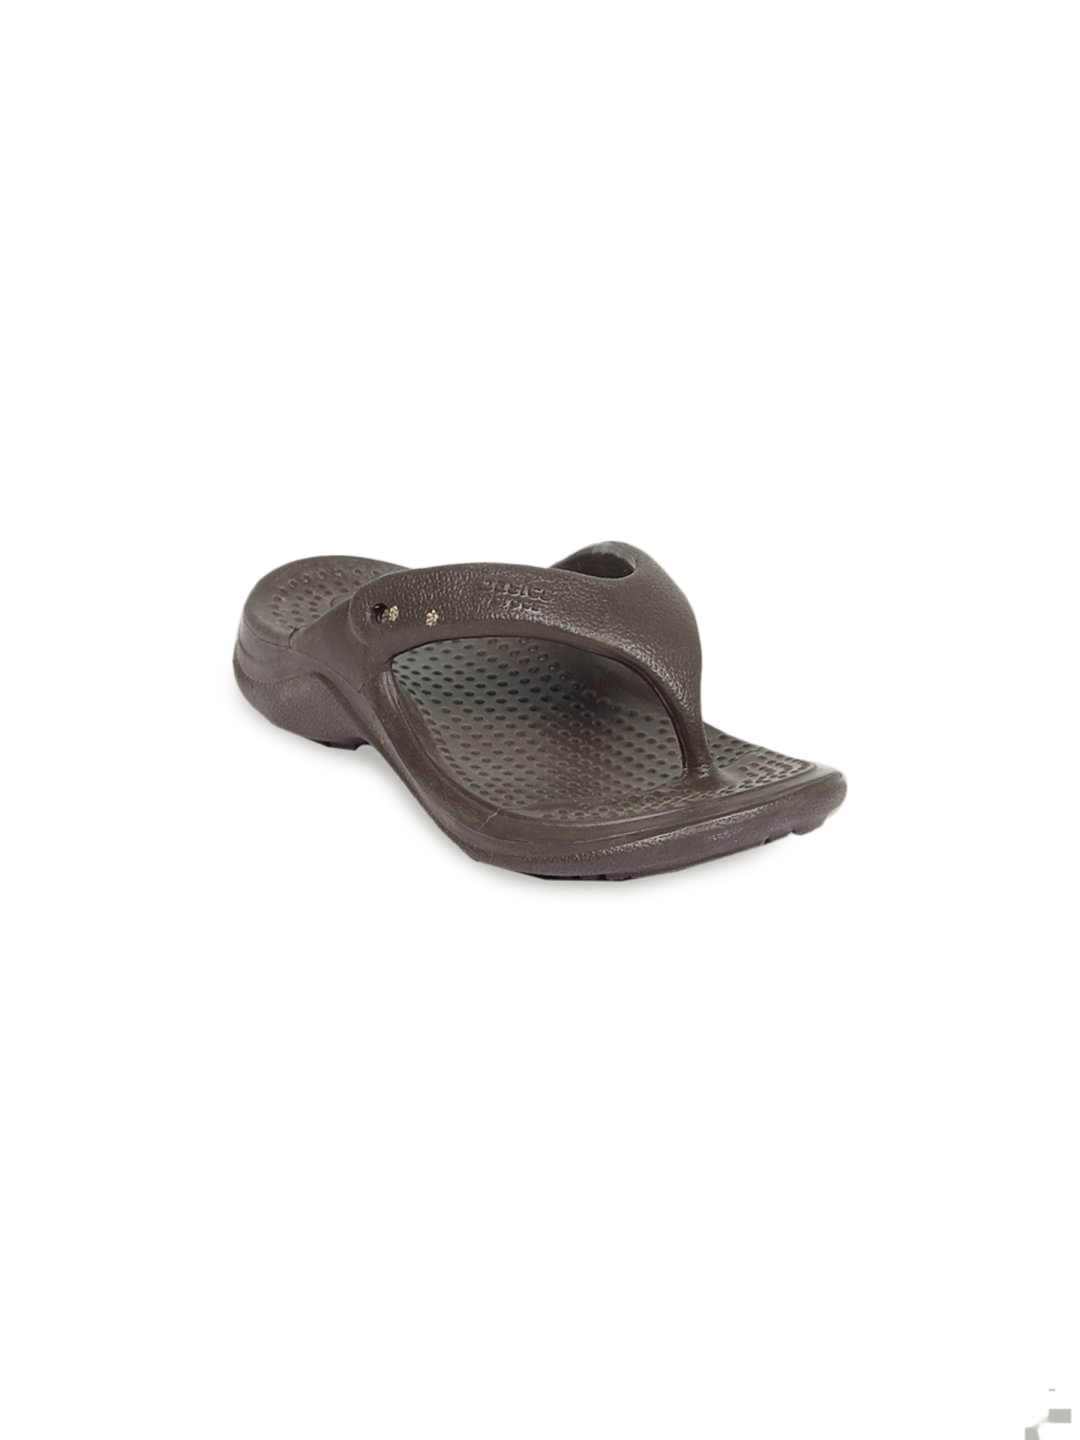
Crocs Kid's Unisex Basic Black Kidswear
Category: Footwear / Flip Flops / Flip Flops
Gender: Unisex
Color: Black
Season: Summer 2015
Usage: Casual